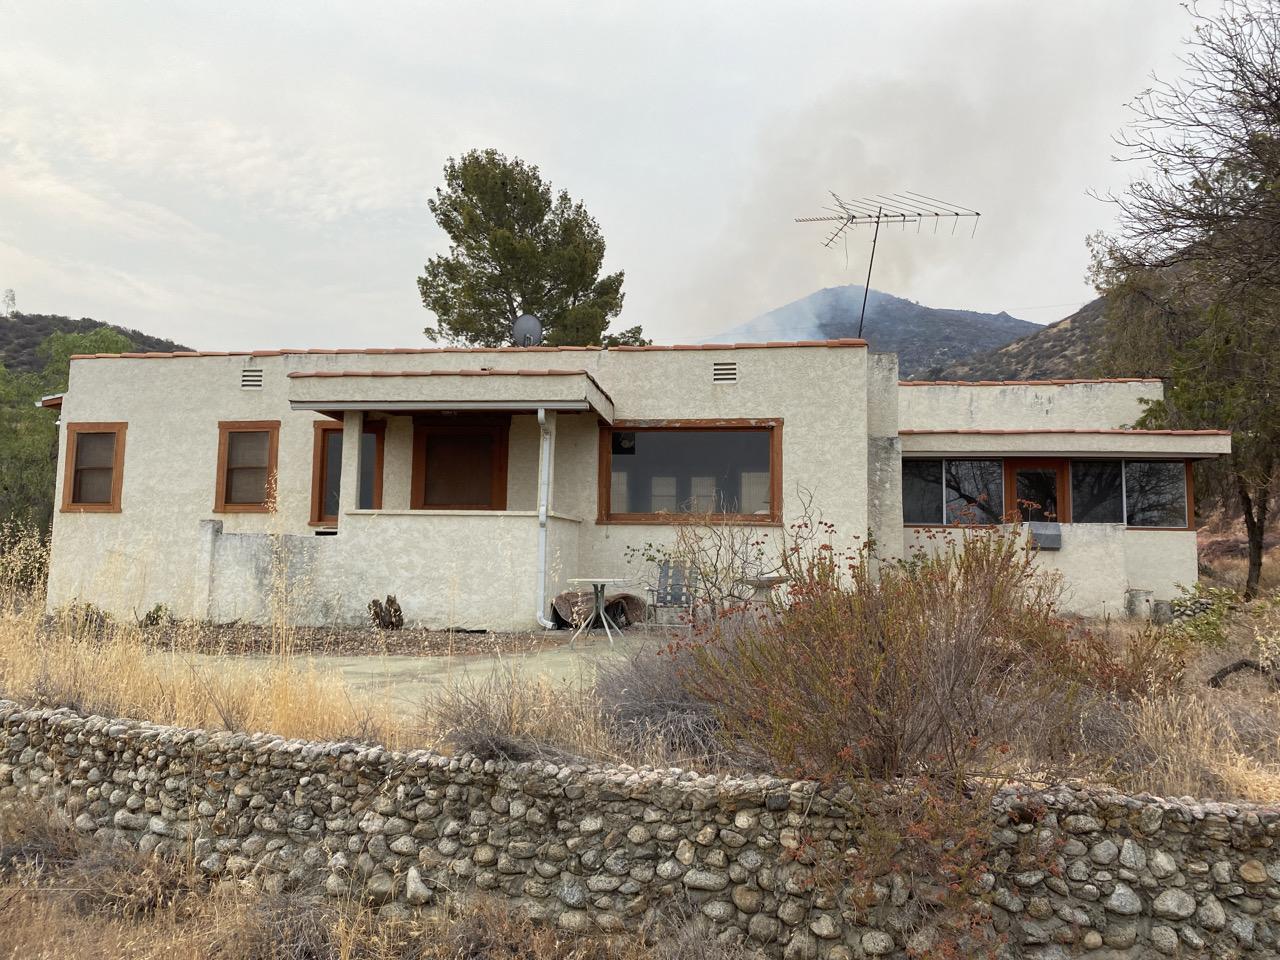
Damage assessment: no_damage